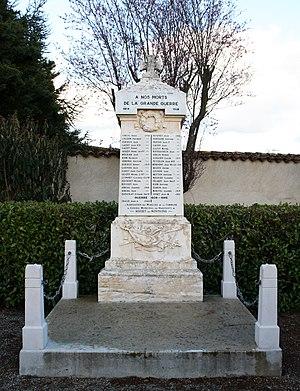
Monument aux morts de Boisset-lès-Montrond
Boisset-lès-Montrond est une commune française située dans le département de la Loire, en région Auvergne-Rhône-Alpes, et faisant partie de Loire Forez Agglomération.